Choranche

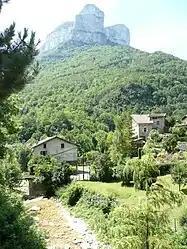
A general view of Choranche

Choranche is a commune in the Isère department in southeastern France.